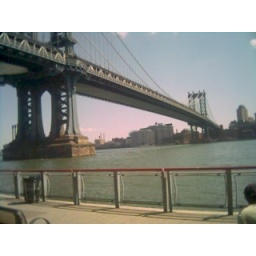
manhattan bridge (i think) over the east river